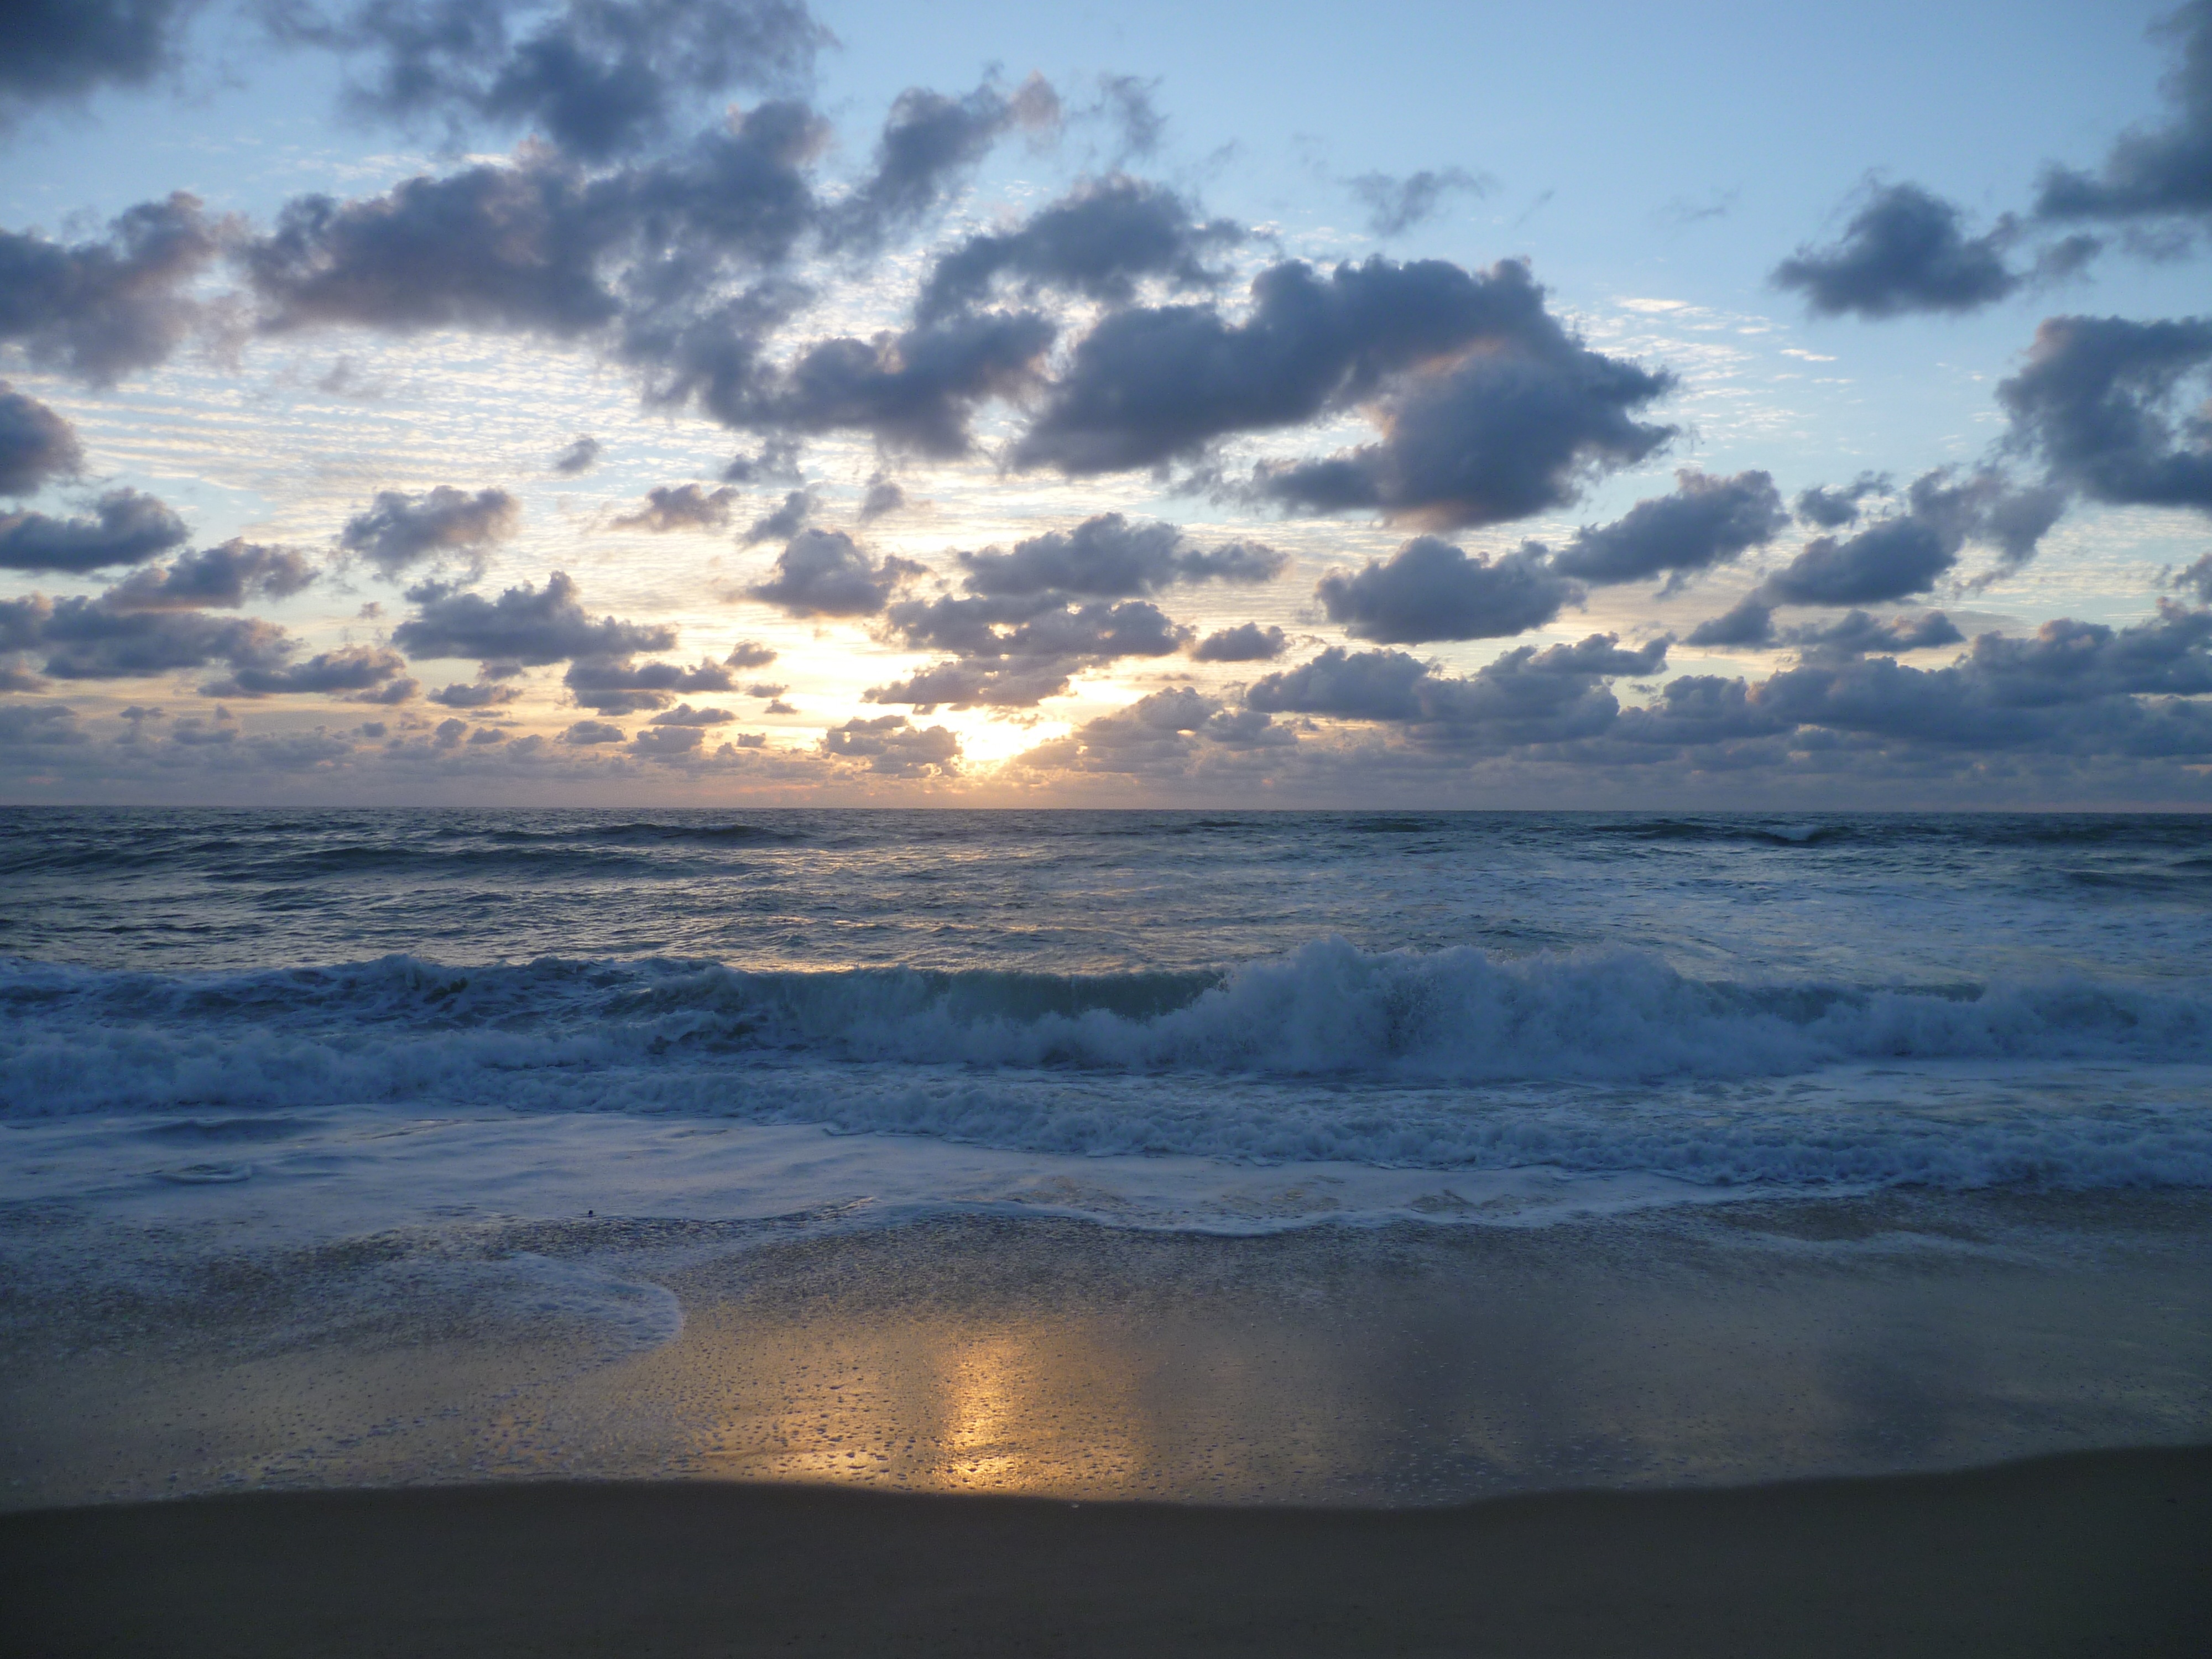
beach, sea, coast, ocean, horizon, cloud, sky, sunrise, sunset, sunlight, morning, shore, wave, dawn, atmosphere, dusk, evening, reflection, body of water, clouds, atlantic, afterglow, wind wave